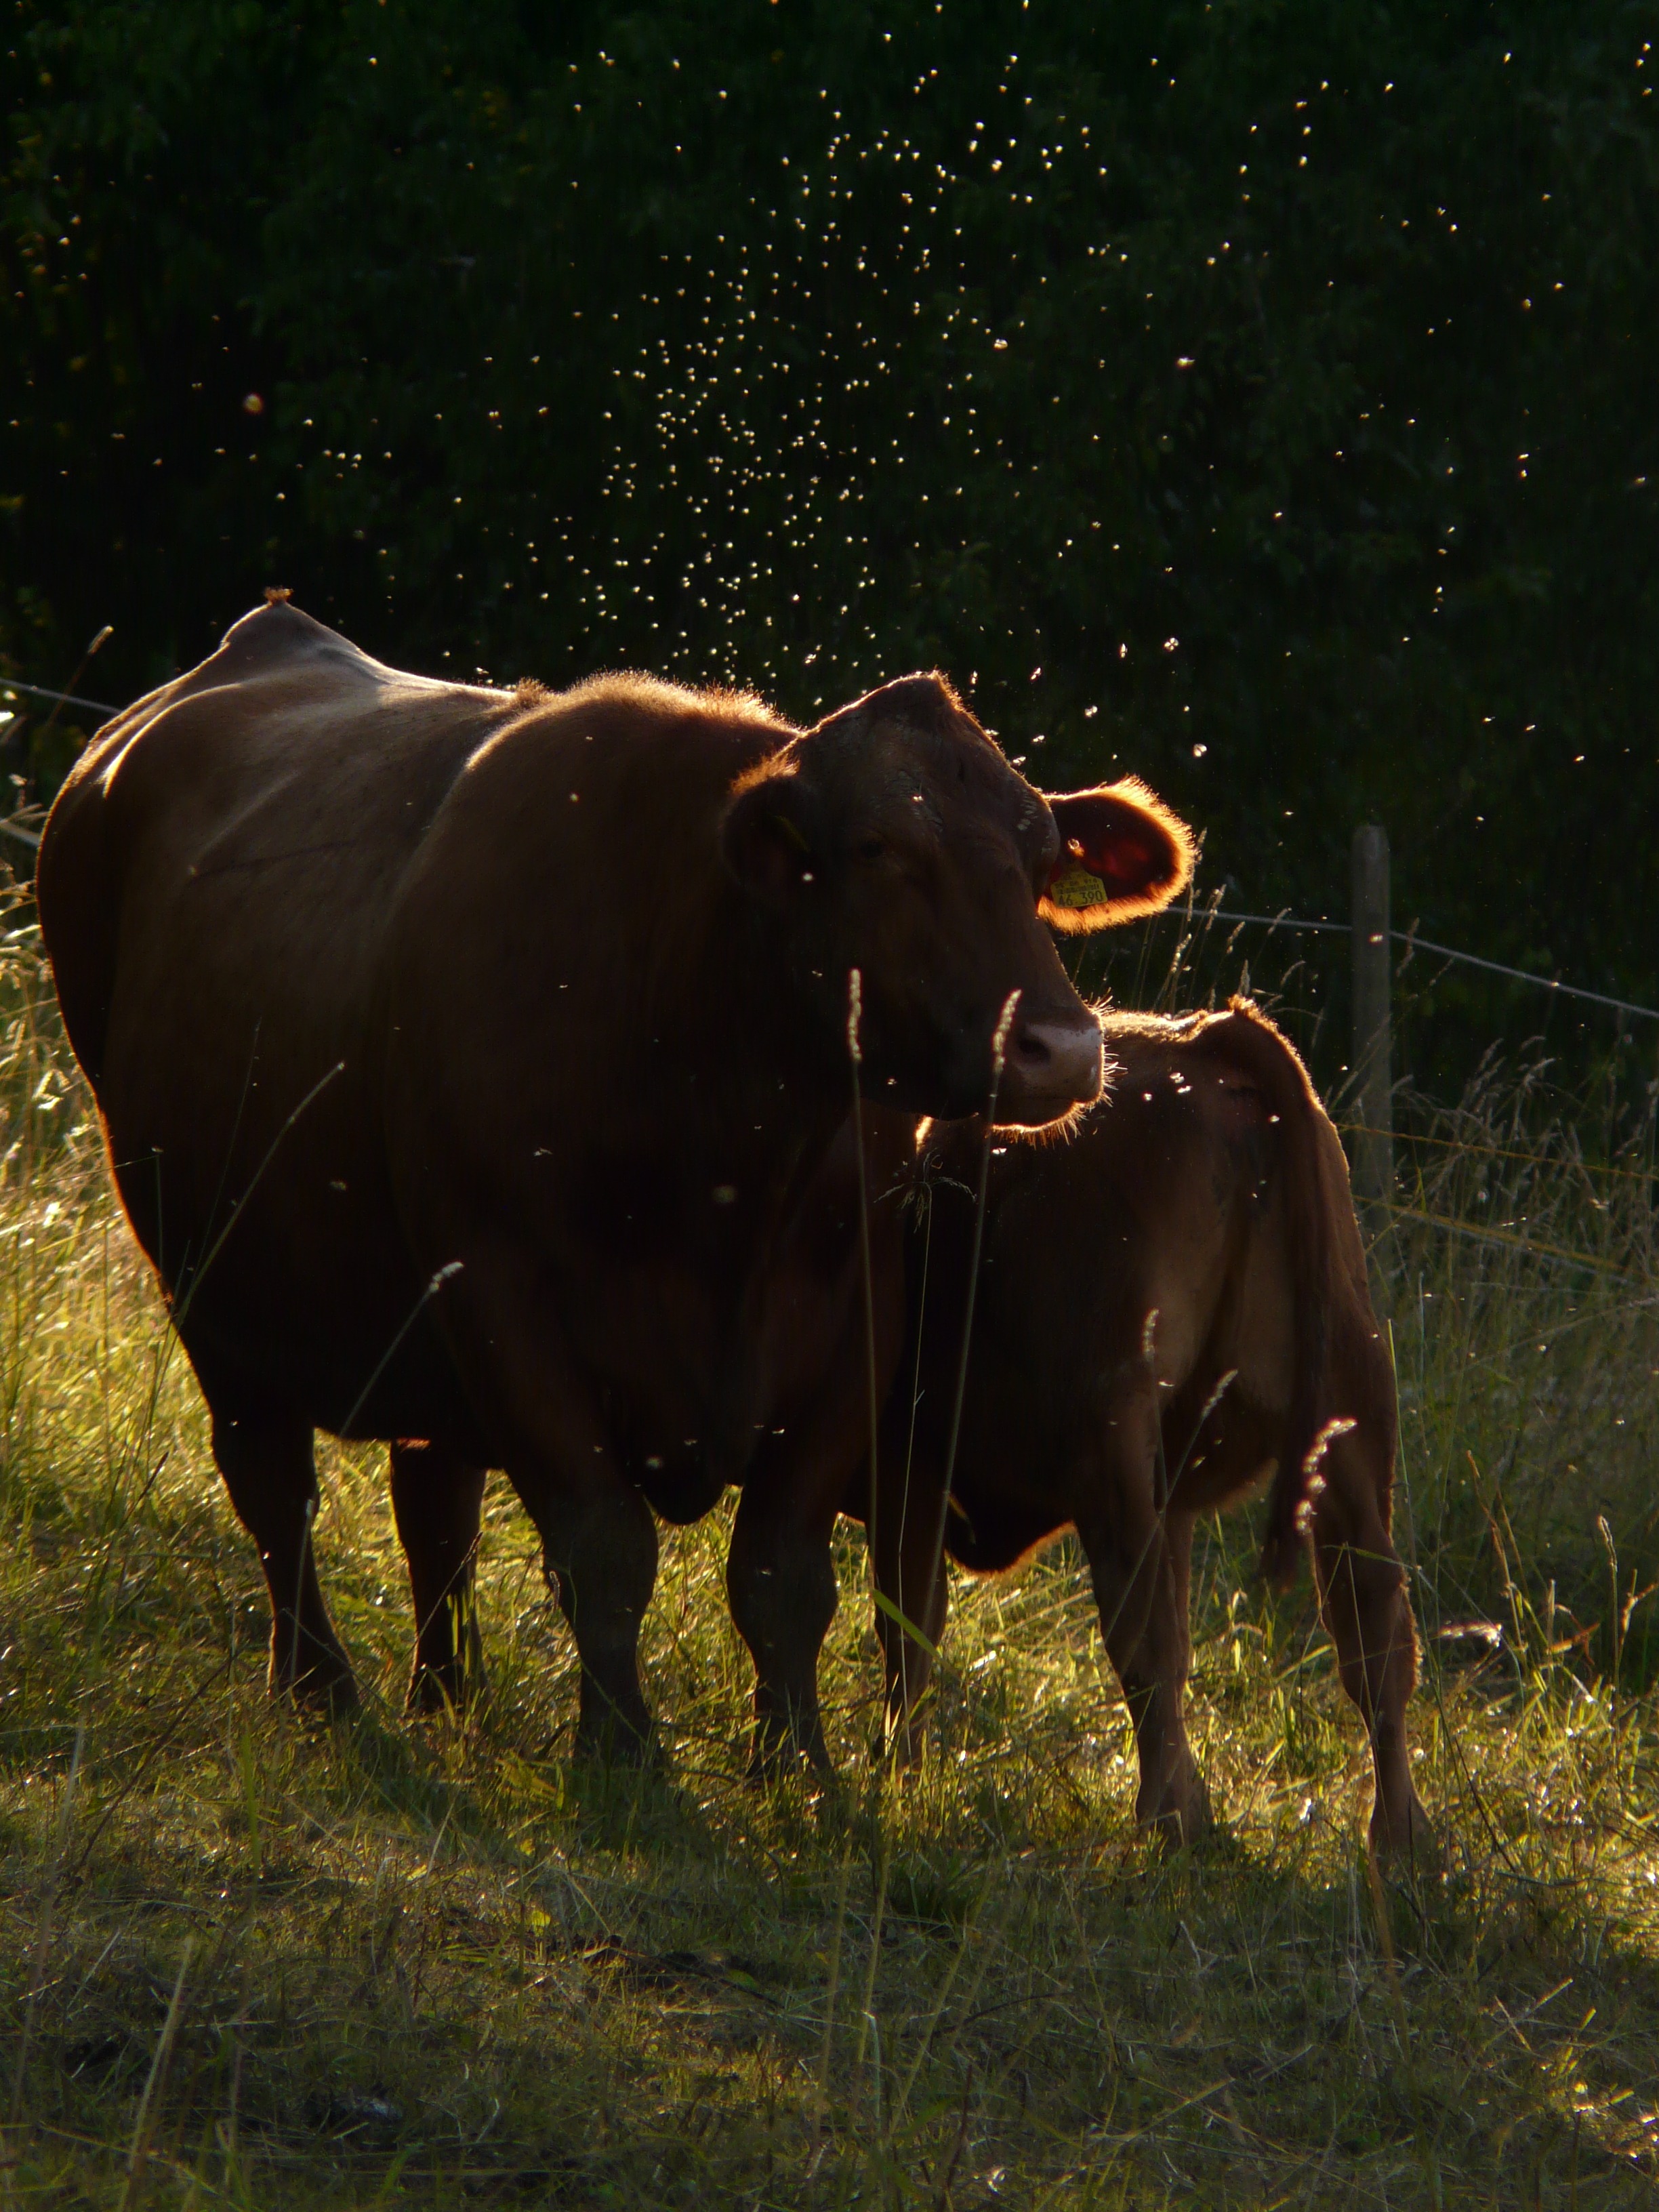
nature, meadow, adventure, animal, fly, wildlife, cow, herd, pasture, grazing, mammal, fauna, bull, vertebrate, habitat, safari, back light, cattle like mammal, texas longhorn, umschwirren, mating mosquitoes